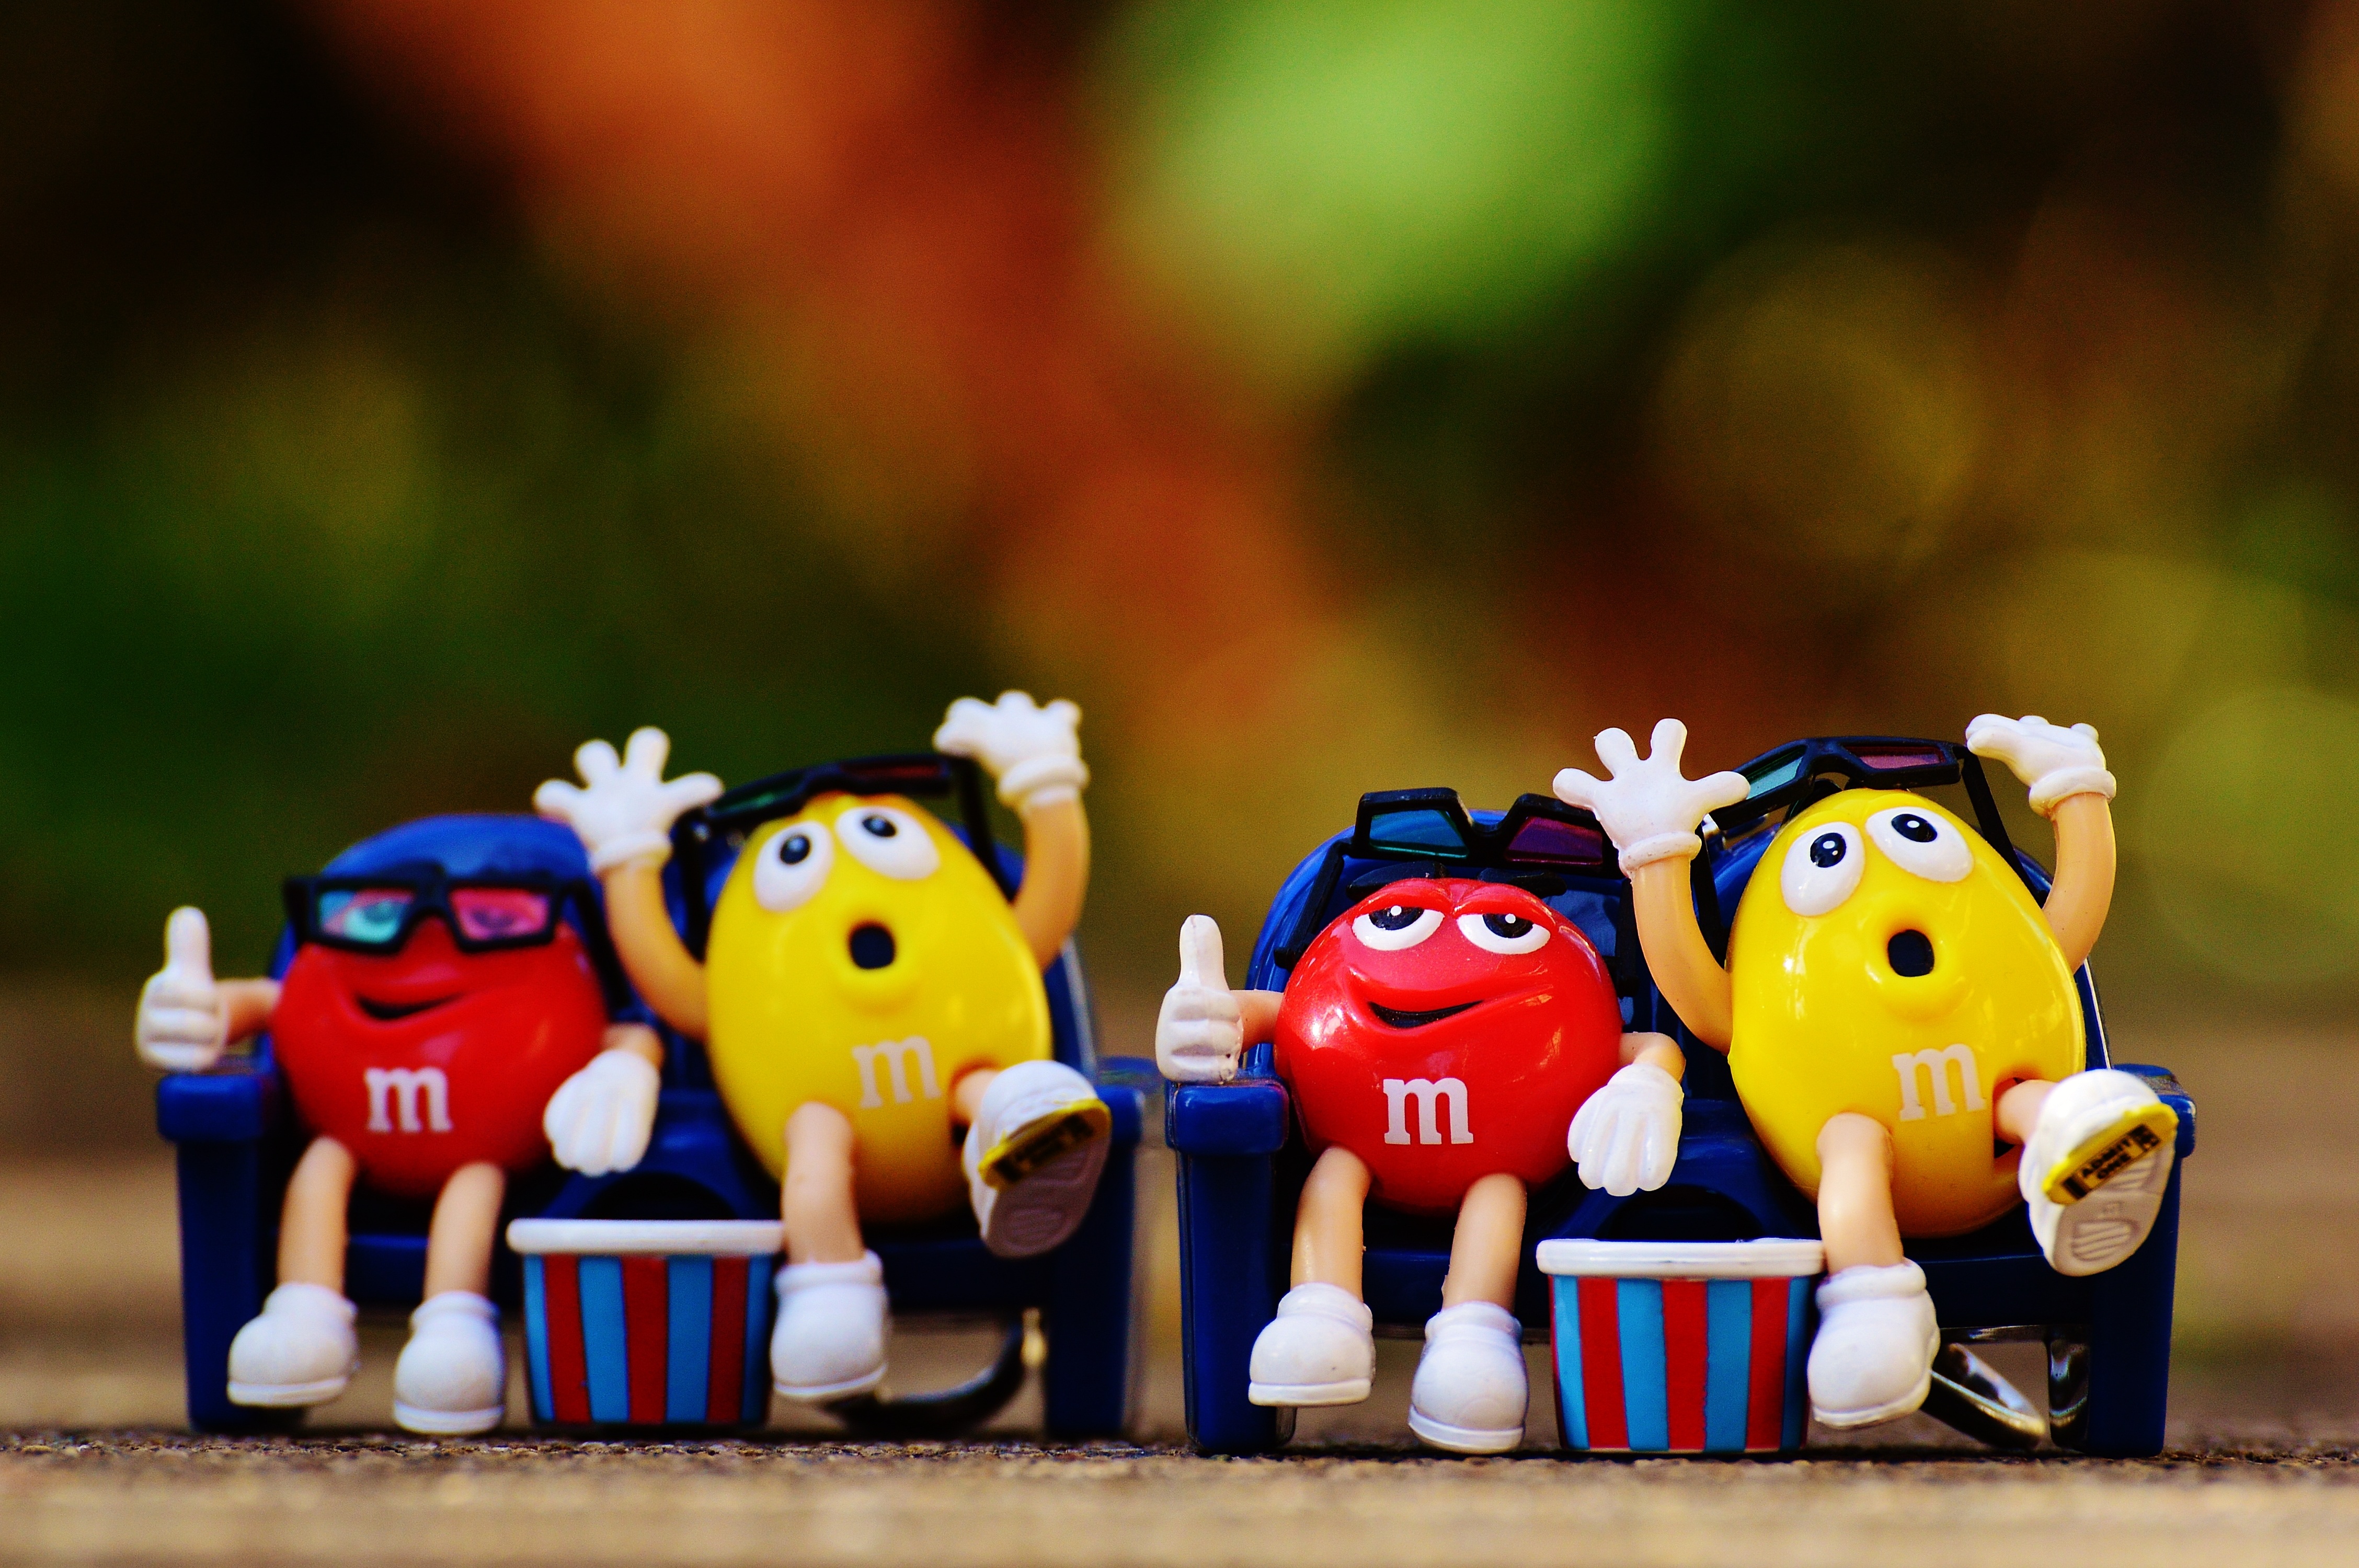
color, yellow, toy, fun, funny, candy, stuffed toy, m m's, 3 d glasses